Richard Myers

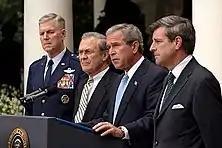

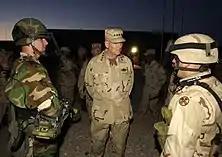

From November 1993 to June 1996, Myers was Commander of United States Forces Japan and Fifth Air Force at Yokota Air Base, Japan and From July 1996 to July 1997 Myers served as assistant to the chairman of the Joint Chiefs of Staff at the Pentagon. Myers received his fourth-star in 1997 when he was appointed as commander in chief of Pacific Air Forces. He commanded the Pacific Air Forces at Hickam Air Force Base, Hawaii, from July 1997 to July 1998. From August 1998 to February 2000, Myers was commander in chief of the North American Aerospace Defense Command and United States Space Command; Commander of the Air Force Space Command; and Department of Defense manager of the space transportation system contingency support at Peterson Air Force Base, Colorado. As commander, Myers was responsible for defending America through space and intercontinental ballistic missile operations.